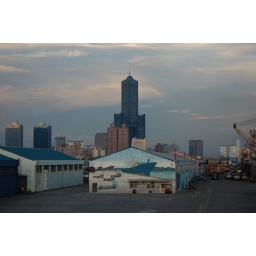
The rocket ship building looms above all.